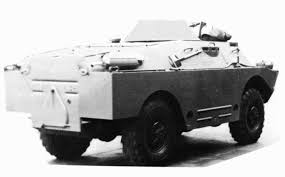
Label: BRDM